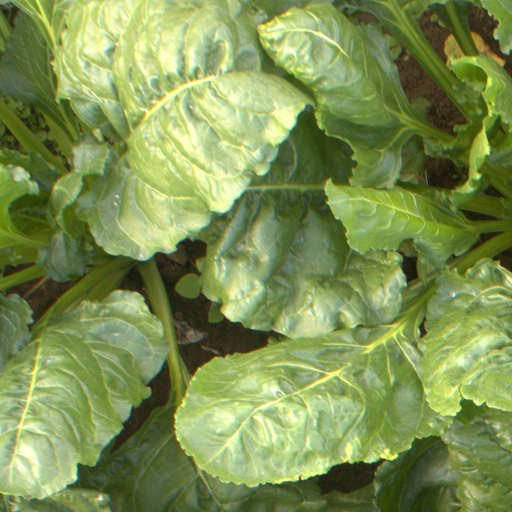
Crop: sugar beet